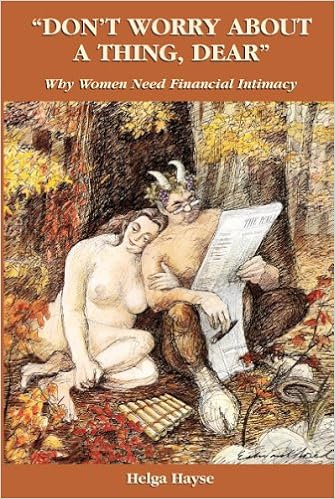
Don't Worry about a Thing, Dear- Why Women Need Financial Intimacy
Category: Books
Review This is one of the most important books any woman, married or single, should read if being financially independent is important. And how could it not be? The title says it all: Don tWorry About a Thing, Dear. How often have we heard that? According to Helga Hayse, when a woman hears that phrase, she needs to pay attention and ask for more information. In Hayse s case, after her husband died unexpectedly, she became the test case for what she teaches women in this book. In an article in the San Francisco Chronicle Magazine in 2004, it praised Hayse s seminar A Wife s Guide to Financial Intimacy, which covers topics as basic as how to tally one s net worth and as delicate as financial spousal abuse. It also described the seminar as an eye-opener for women and a jumping-off point for couples discussion and planning. I found that Chapter ten, Five Financial Mistakes Wives Make, was an encapsulation of what has occurred in most marriages or partnerships. With an appropriate opening quote from Tina Turner What s love got to do with it? Hayse explains and titles each mistake as follows: Mistake 1: Sign Here Honey. Mistake 2: Putting separate funds into joint ventures. Mistake 3: Avoiding Money Talk. Mistake 4: Letting your husband keep the records, and Mistake 5, Paying an equal share when your financial situation changes. Although the author is neither a financial planner nor a marriage counselor, her background as an award winning journalist enables her to write about her personal experience and wider research in easy to understand terms that women can relate to. Whether through her seminars or books, Hayse is worth reading and paying attention to what she recommends. Anita Finley, Editor --Boomer Times & Senior Life About the Author Helga Hayse founded The Institute for Vital Aging, a California non-profit organized to teach people in midlife about renewed opportunities for wellness and healthy aging. She has presented this information in seminars for New York Life, Allstate Life, Merrill Lynch, Borel Bank & Trust Company and public and private seminars and talks for corporate, professional and faith based groups.
Features: This is an honest, open and revealing book about how a woman can love her husband, yet be terrified about the financial risks he was taking. The problem was that his risks were her risks as well. When the author was widowed without warning, her world turned upside down. She writes openly about her financial fears and how she and her husband finally handled them before a tragic accident ended his life. Romantic thinking about money and marriage is at the heart of financial problems for couples. When a woman marries, she becomes one-half of a legal and financial partnership. Whatever her husband is doing financially, she is doing it too, whether she knows about it or not! This book shows why financial intimacy is the key for understanding and participation in marital finances. By following the advice in this step-by-step guide about marriage and money, a woman can protect herself against the financial consequences of divorce or widowhood.